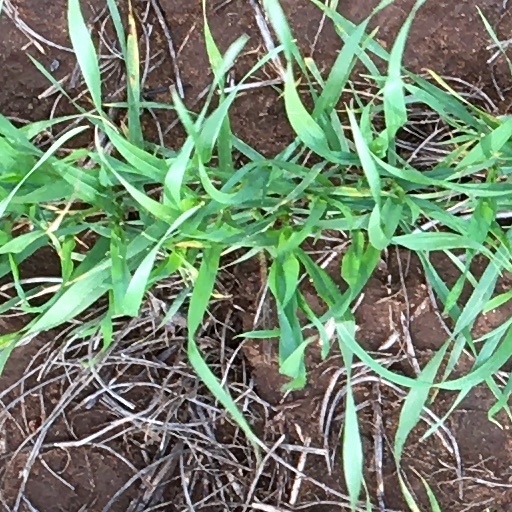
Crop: wheat